Marjane Satrapi

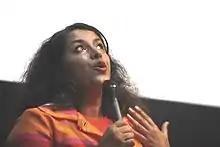
Marjane Satrapi at the premiere of "Persepolis"

"Persepolis" was adapted into an animated film of the same name. It debuted at the 2007 Cannes Film Festival in May 2007 and shared a Special Jury Prize with Carlos Reygadas's "Silent Light" ("Luz silenciosa"). Co-written and co-directed by Satrapi and director Vincent Paronnaud, the French-language picture stars the voices of Chiara Mastroianni, Catherine Deneuve, Danielle Darrieux, and Simon Abkarian. The English version, starring the voices of Gena Rowlands, Sean Penn, and Iggy Pop, was nominated for Best Animated Feature at the 80th Academy Awards in January 2008. Satrapi was the first woman to be nominated for the award. However, the Iranian government denounced the film and got it dropped from the Bangkok International Film Festival. Otherwise, "Persepolis" was a very successful film both commercially (with over a million admissions in France alone) as well as critically, winning Best First Film at the César Awards 2008. The film reflects many tendencies of first-time filmmaking in France (which makes up around 40% of all French cinema each year), notably in its focus on very intimate rites of passage, and quite ambivalently recounted coming-of-age moments.